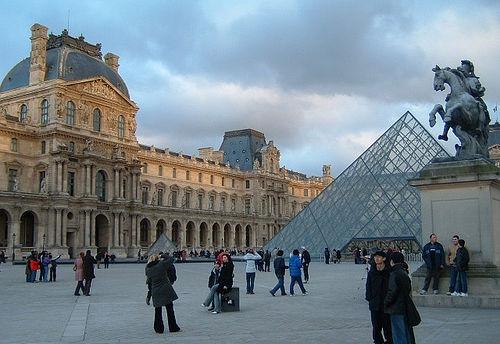
Weather: cloudy or overcast